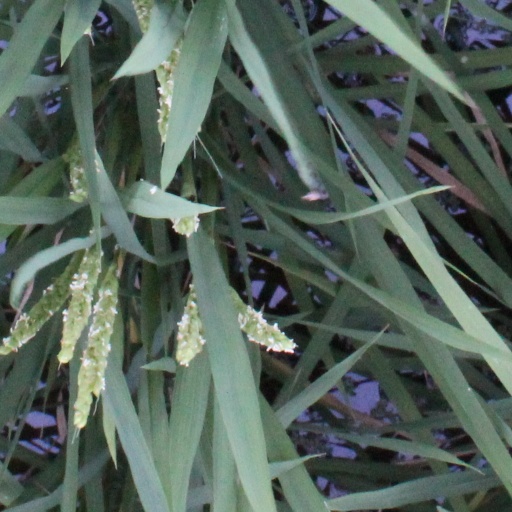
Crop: rice